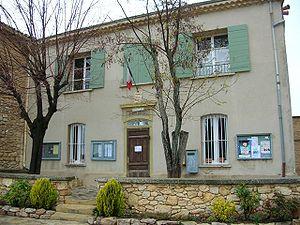
Mairie de Saint-Marc-Jaumegarde (Bouches-du-Rhône, France)
Saint-Marc-Jaumegarde est une commune française située dans le département des Bouches-du-Rhône, en région Provence-Alpes-Côte d'Azur. Ses habitants sont appelés les Saint-Marcais. Les formes anciennes du nom de la commune sont Sanctus Marcus, en 1004, ou Marchus, en 1168.